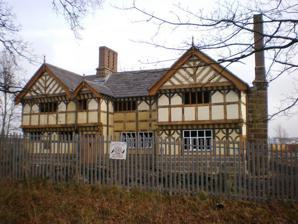
Building: Buckshaw Hall
Country: United Kingdom
Year built: 1654
Buckshaw Hall Location within the Borough of Chorley Former names Higher Buckshaw General information Location Buckshaw Village , Euxton Town or city Chorley Country England Coordinates 53°40′33″N 2°39′47″W / 53.6757°N 2.6630°W / 53.6757; -2.6630 Opened 1654 ( 1654 ) Owner John Greenhalgh Technical details Material Timber framing on a sandstone base Floor area 3100 sq ft Other information Number of rooms 5 bedrooms, 4 reception rooms Listed Building – Grade II* Designated 11 July 1975 Reference no. 1362139 Buckshaw Hall is a grade II* listed 17th-century country house in Buckshaw Village , Euxton , some 3 miles (4.8 km) north-west of Chorley , England. History The Buckshaw Estate was originally owned by the Anderton family of Euxton Hall, who in 1652 sold it to Major Edward Robinson Melmoth, who built the present hall in 1654. In the 19th century the estate was sold to John Walmsley and then passed to the Towneley Parkers of Cuerden Hall and the Crosse family of Shaw Hill . Extensive restoration of the southern wing was carried out by Colonel Thomas Richard Crosse in 1885, after which it was sold to Richard Stock, who in 1936 sold the estate and surrounding farmland to the Ministry of Supply to establish a new munitions factory. The munitions complex was known as ROF Chorley and the hall was used for office accommodation. In 2005 the factory was closed and the site transferred back to private ownership. Much of the land is being developed for housing as Buckshaw Village. In 1954 the Ministry of Works planned to demolish the building but this was not done. By 2002 Buckshaw Hall was dilapidated and Chorley Civic Society, campaigned for developers to restore it. It was vandalised in 2012. Having been sold in 2018, the hall is now privately owned. Restorative work including reconstruction of the collapsed east elevation was carried out by Donald Insall Associates. Architecture It is a timber-framed manor house on a high sandstone plinth with infilling partly in wattle and daub and partly in brick, and with a slate roof.  It has an H-shaped plan, consisting of a hall with two cross-wings, and is in two storeys.  Behind the hall is a projecting stair turret.  The upper floors of the wings are jettied , and the gables have wavy bargeboards and apex finials .  Inside are inglenooks , bressumers , and timber-framed partitions. References